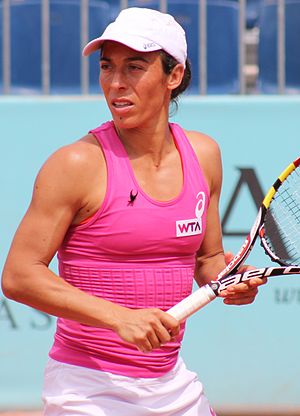
Francesca Schiavone
Francesca Schiavone er en tidligere professionel tennisspiller fra Italien. Hun vandt French Open i 2010.